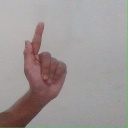
अक्षर: ळ